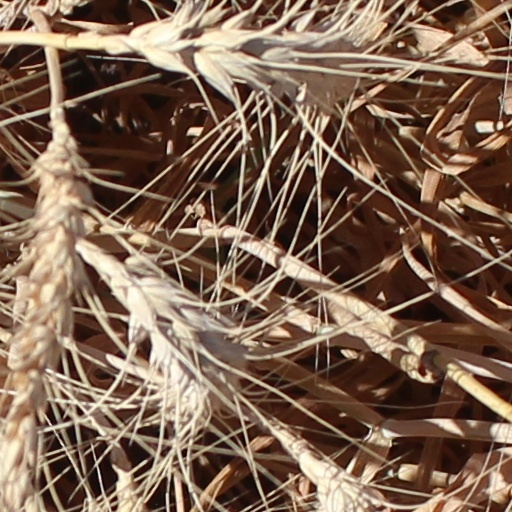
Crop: wheat